John Burroughs

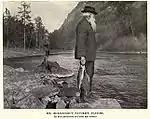
1906 photograph of Burroughs, from "Camping & Tramping with Roosevelt"

Other Catskill essays told of fly fishing for trout, of hikes over Peekamoose Mountain and Mill Brook Ridge, and of rafting down the East Branch of the Delaware River. It is for these that he is still celebrated in the region today, and chiefly known, although he traveled extensively and wrote about other regions and countries, as well as commenting on natural-science controversies of the day such as the theory of natural selection. He entertained philosophical and literary questions, and wrote another book about Whitman in 1896, four years after the poet's death.